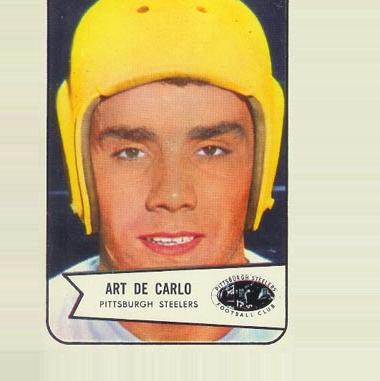
Age: 22